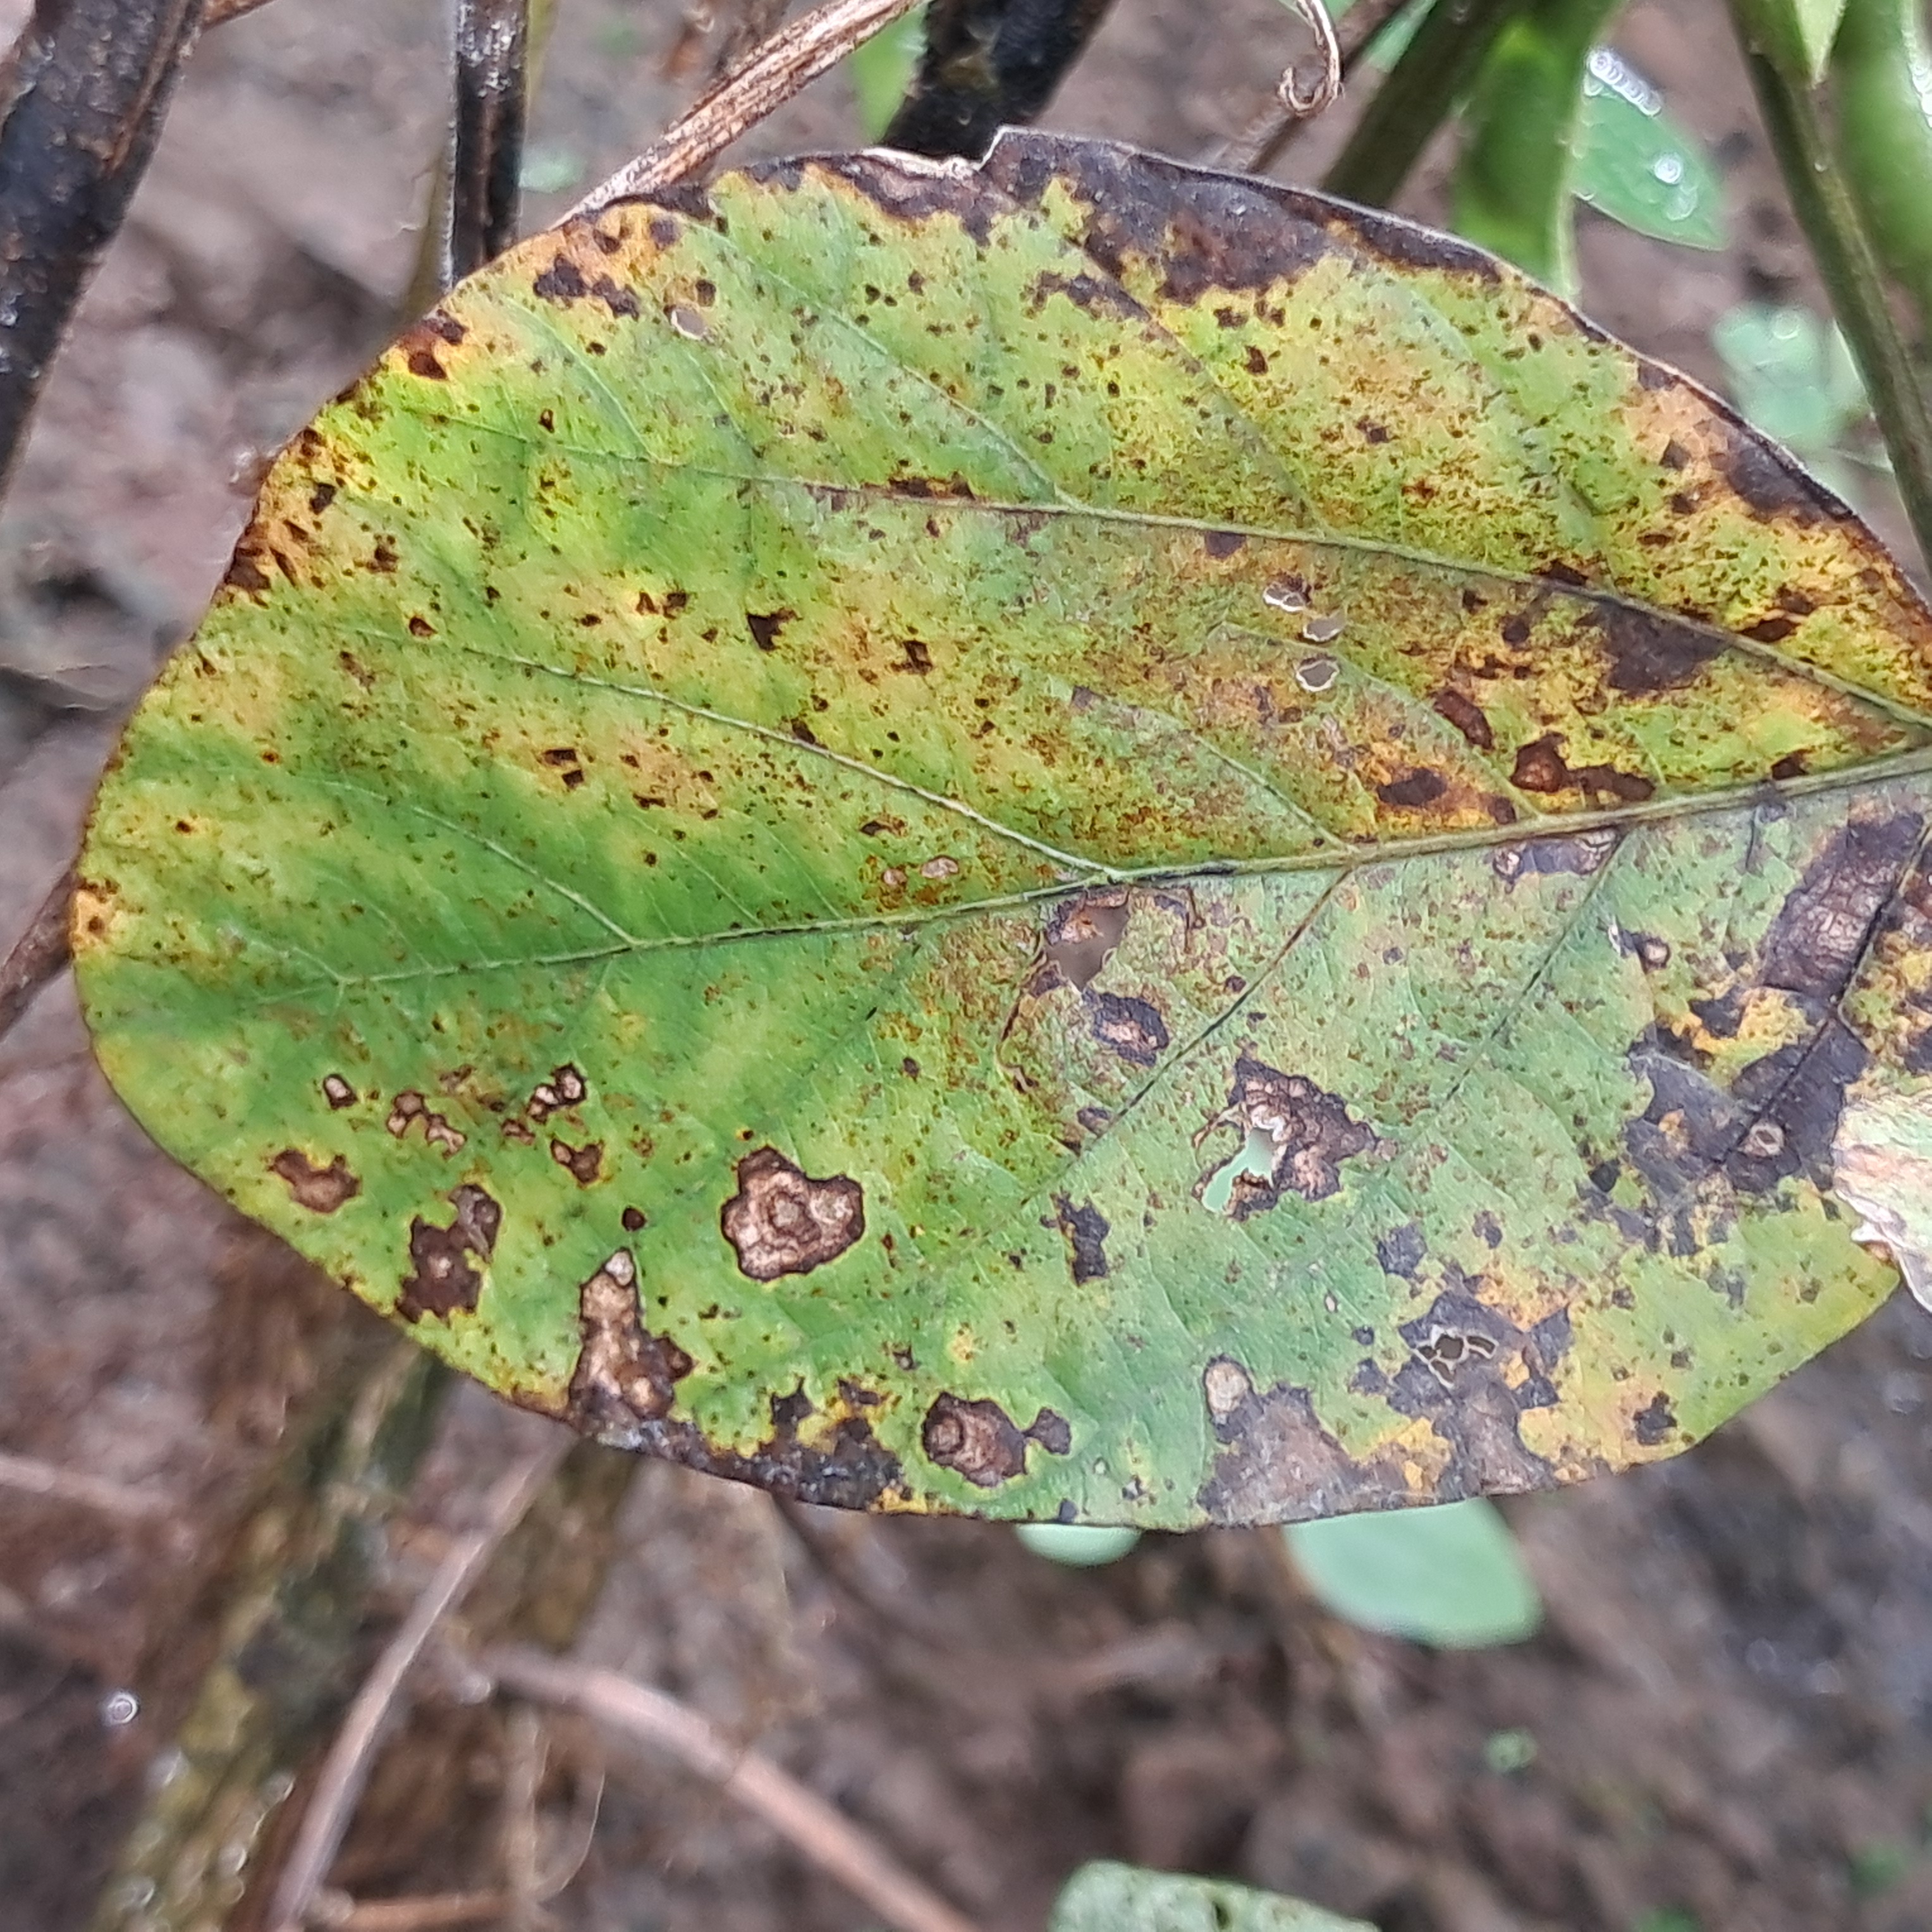
Label: Rust